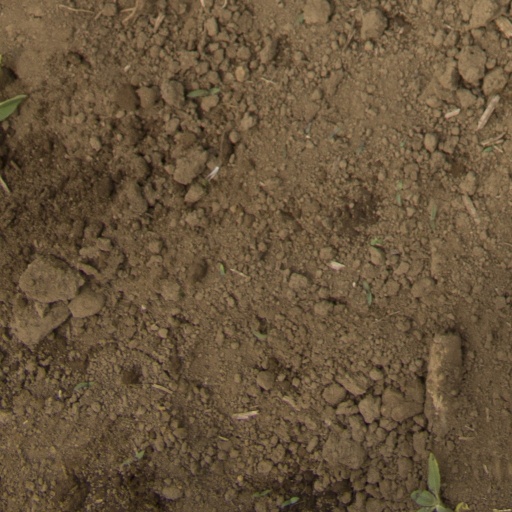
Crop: Jerusalem artichoke